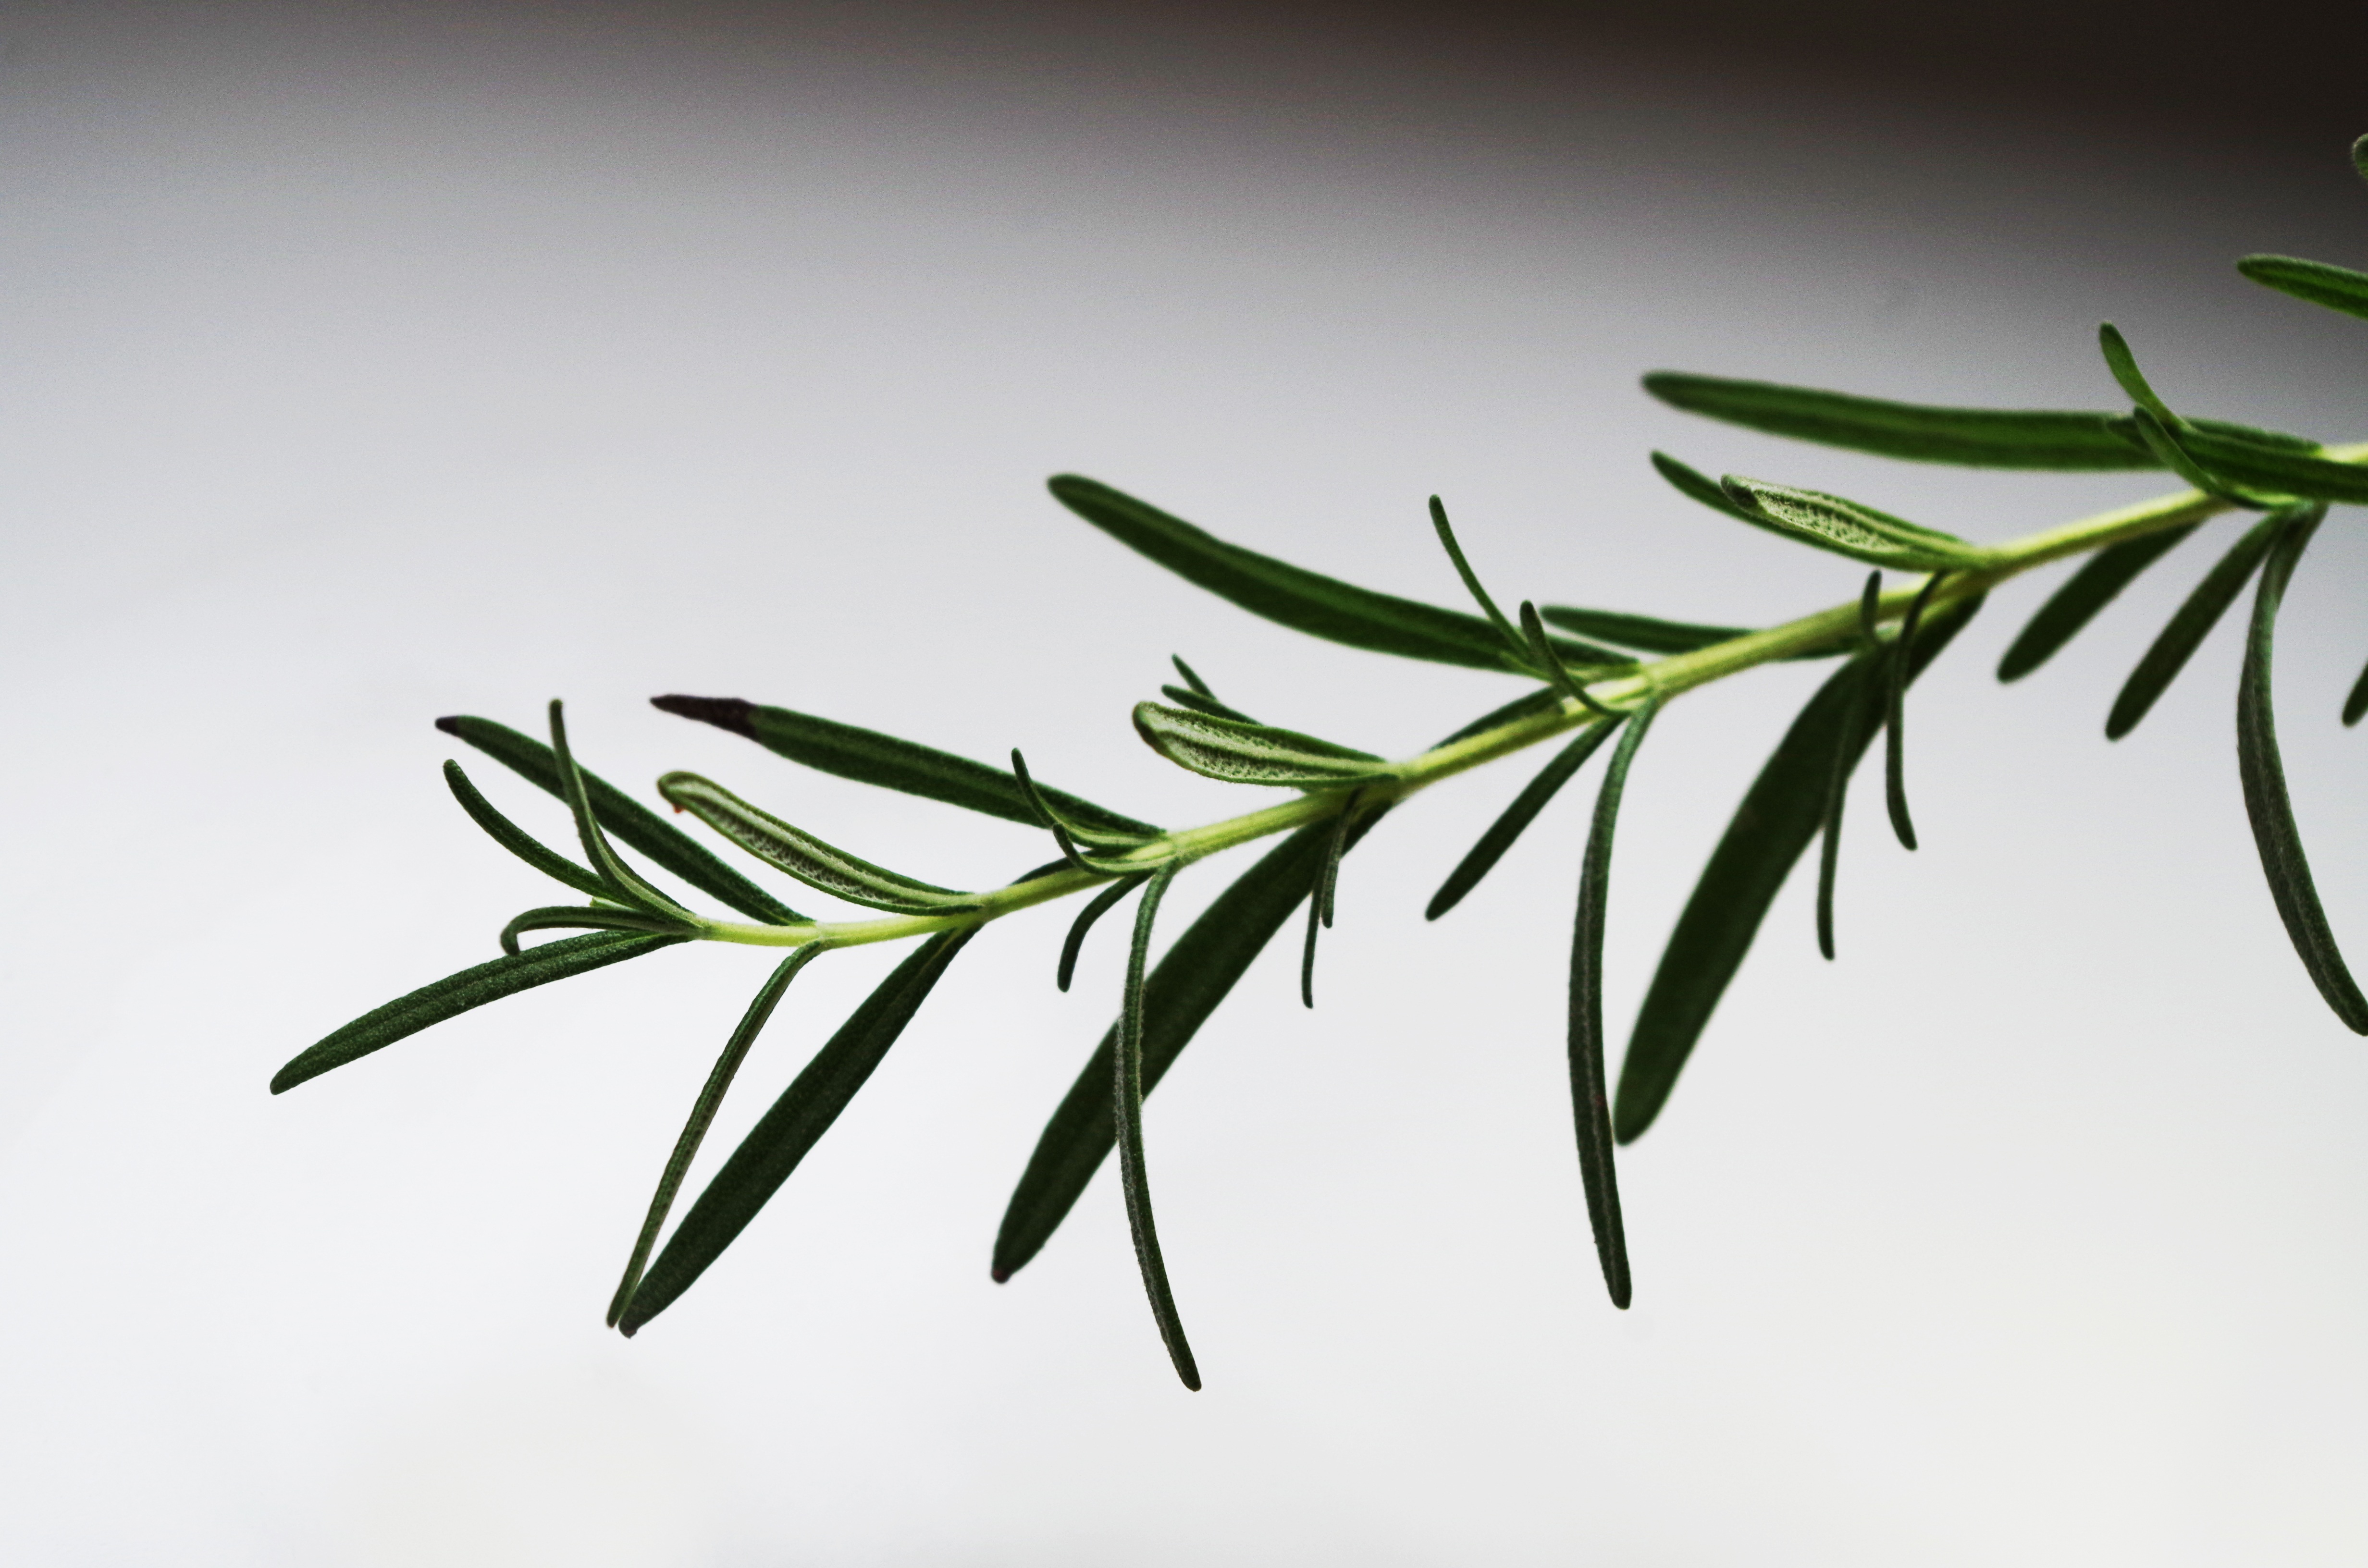
tree, grass, branch, plant, leaf, flower, green, pepper, cooking, herb, produce, botany, flora, twig, close up, shrub, rosemary, aromatic, macro photography, flowering plant, grass family, plant stem, land plant, arecales